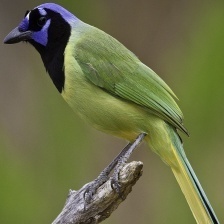
Species: GREEN JAY
Scientific name: CYANOCORAX YNCAS
ImageNet parent category: jay